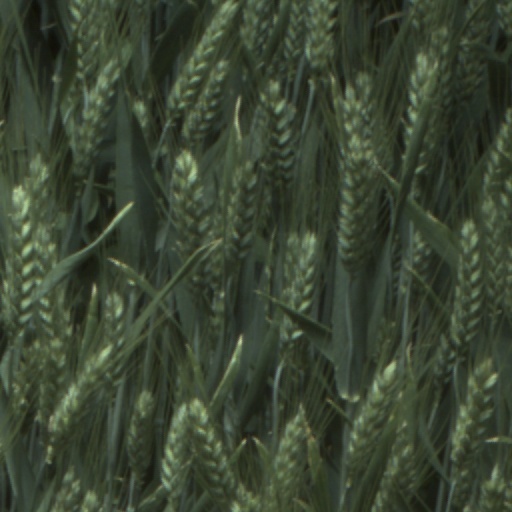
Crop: wheat